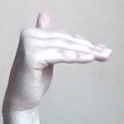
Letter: khaa